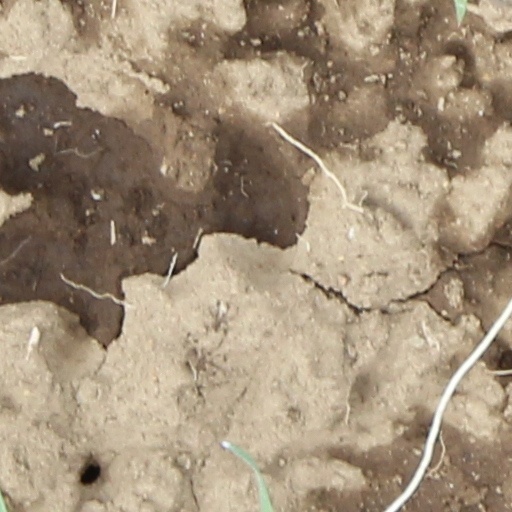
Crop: wheat